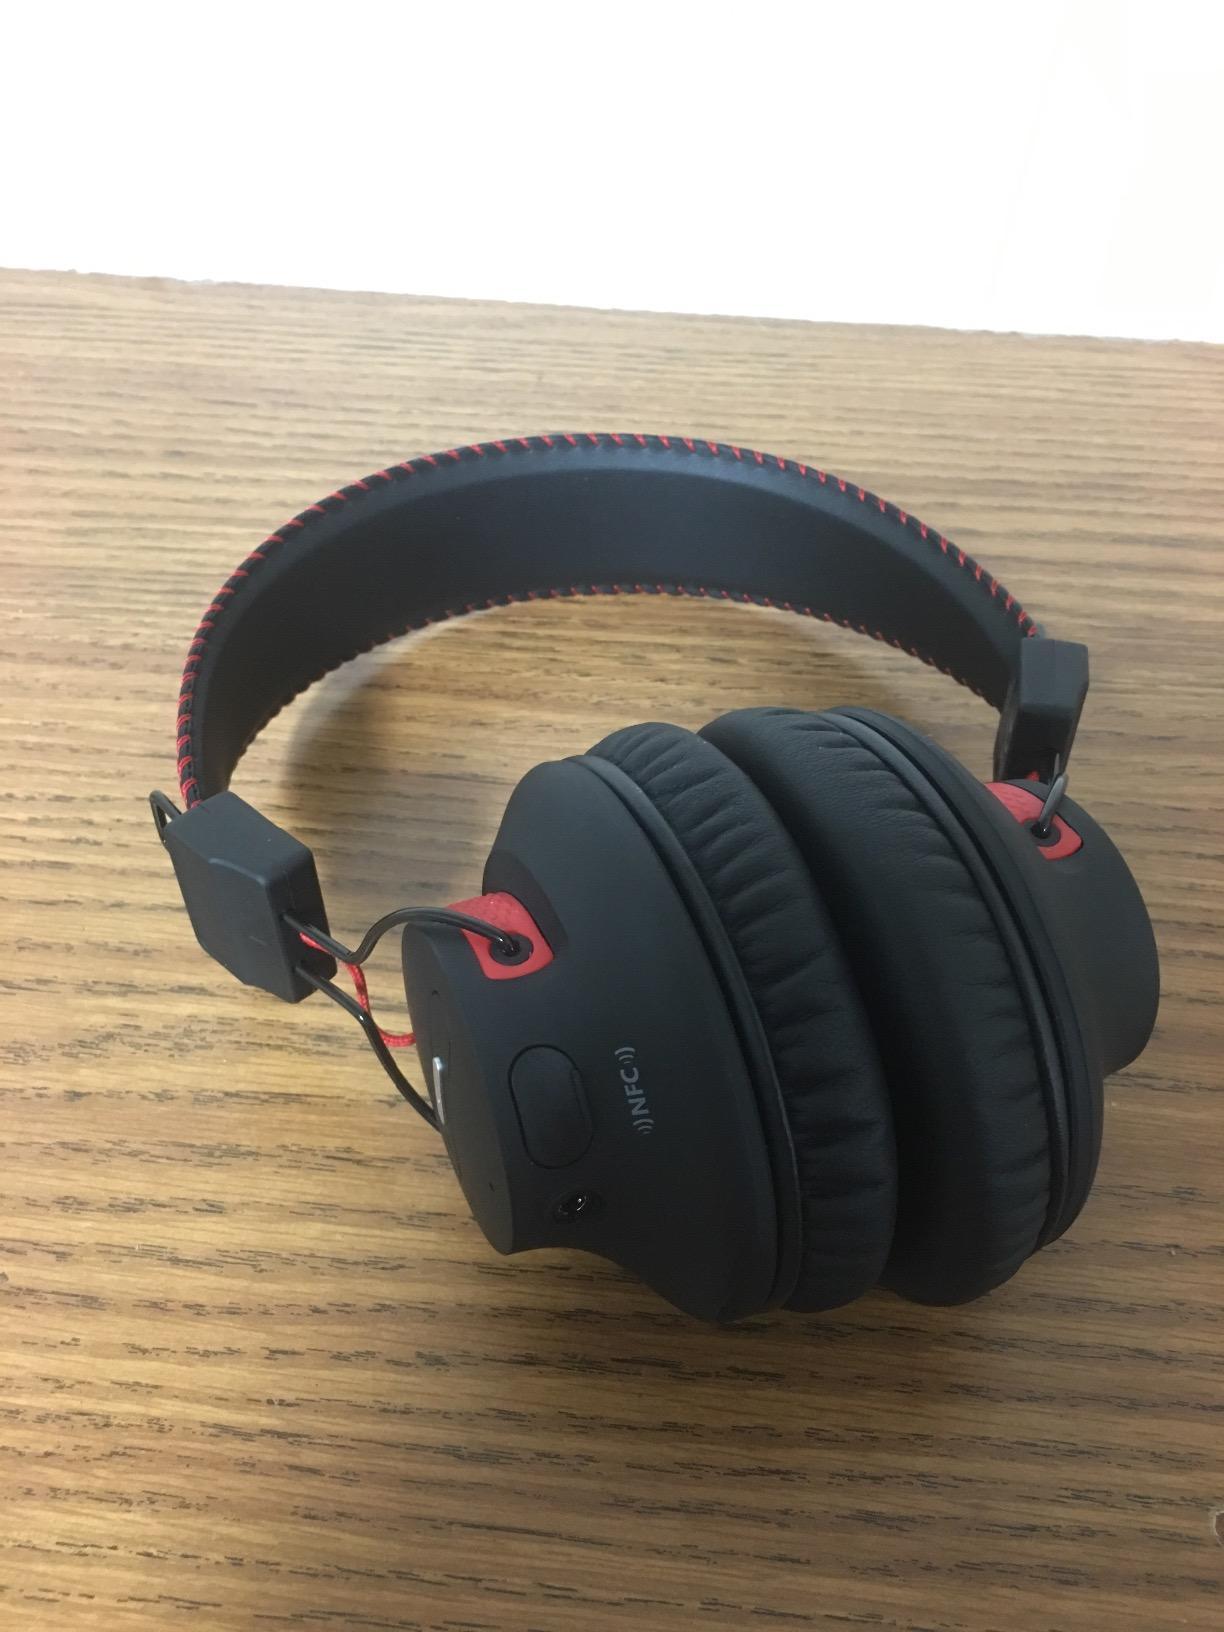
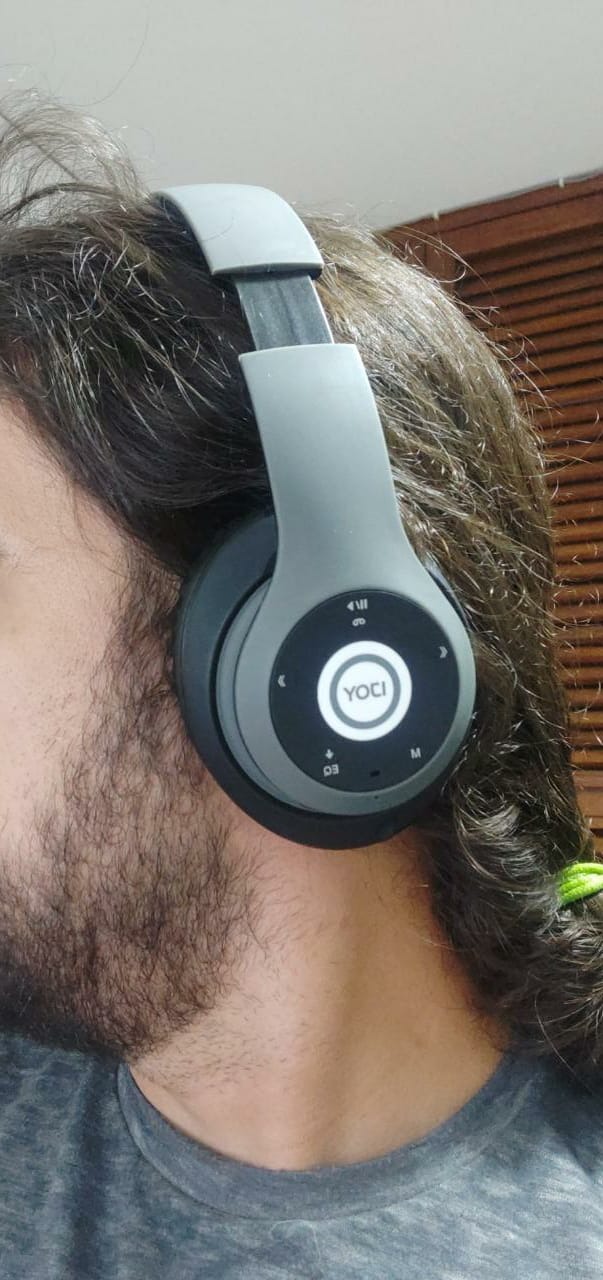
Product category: headphones
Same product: no